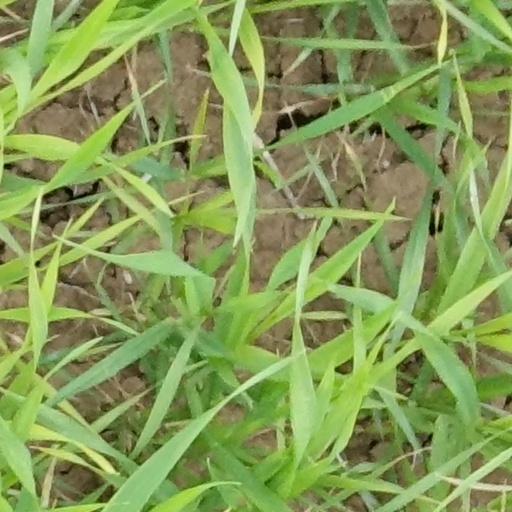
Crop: wheat